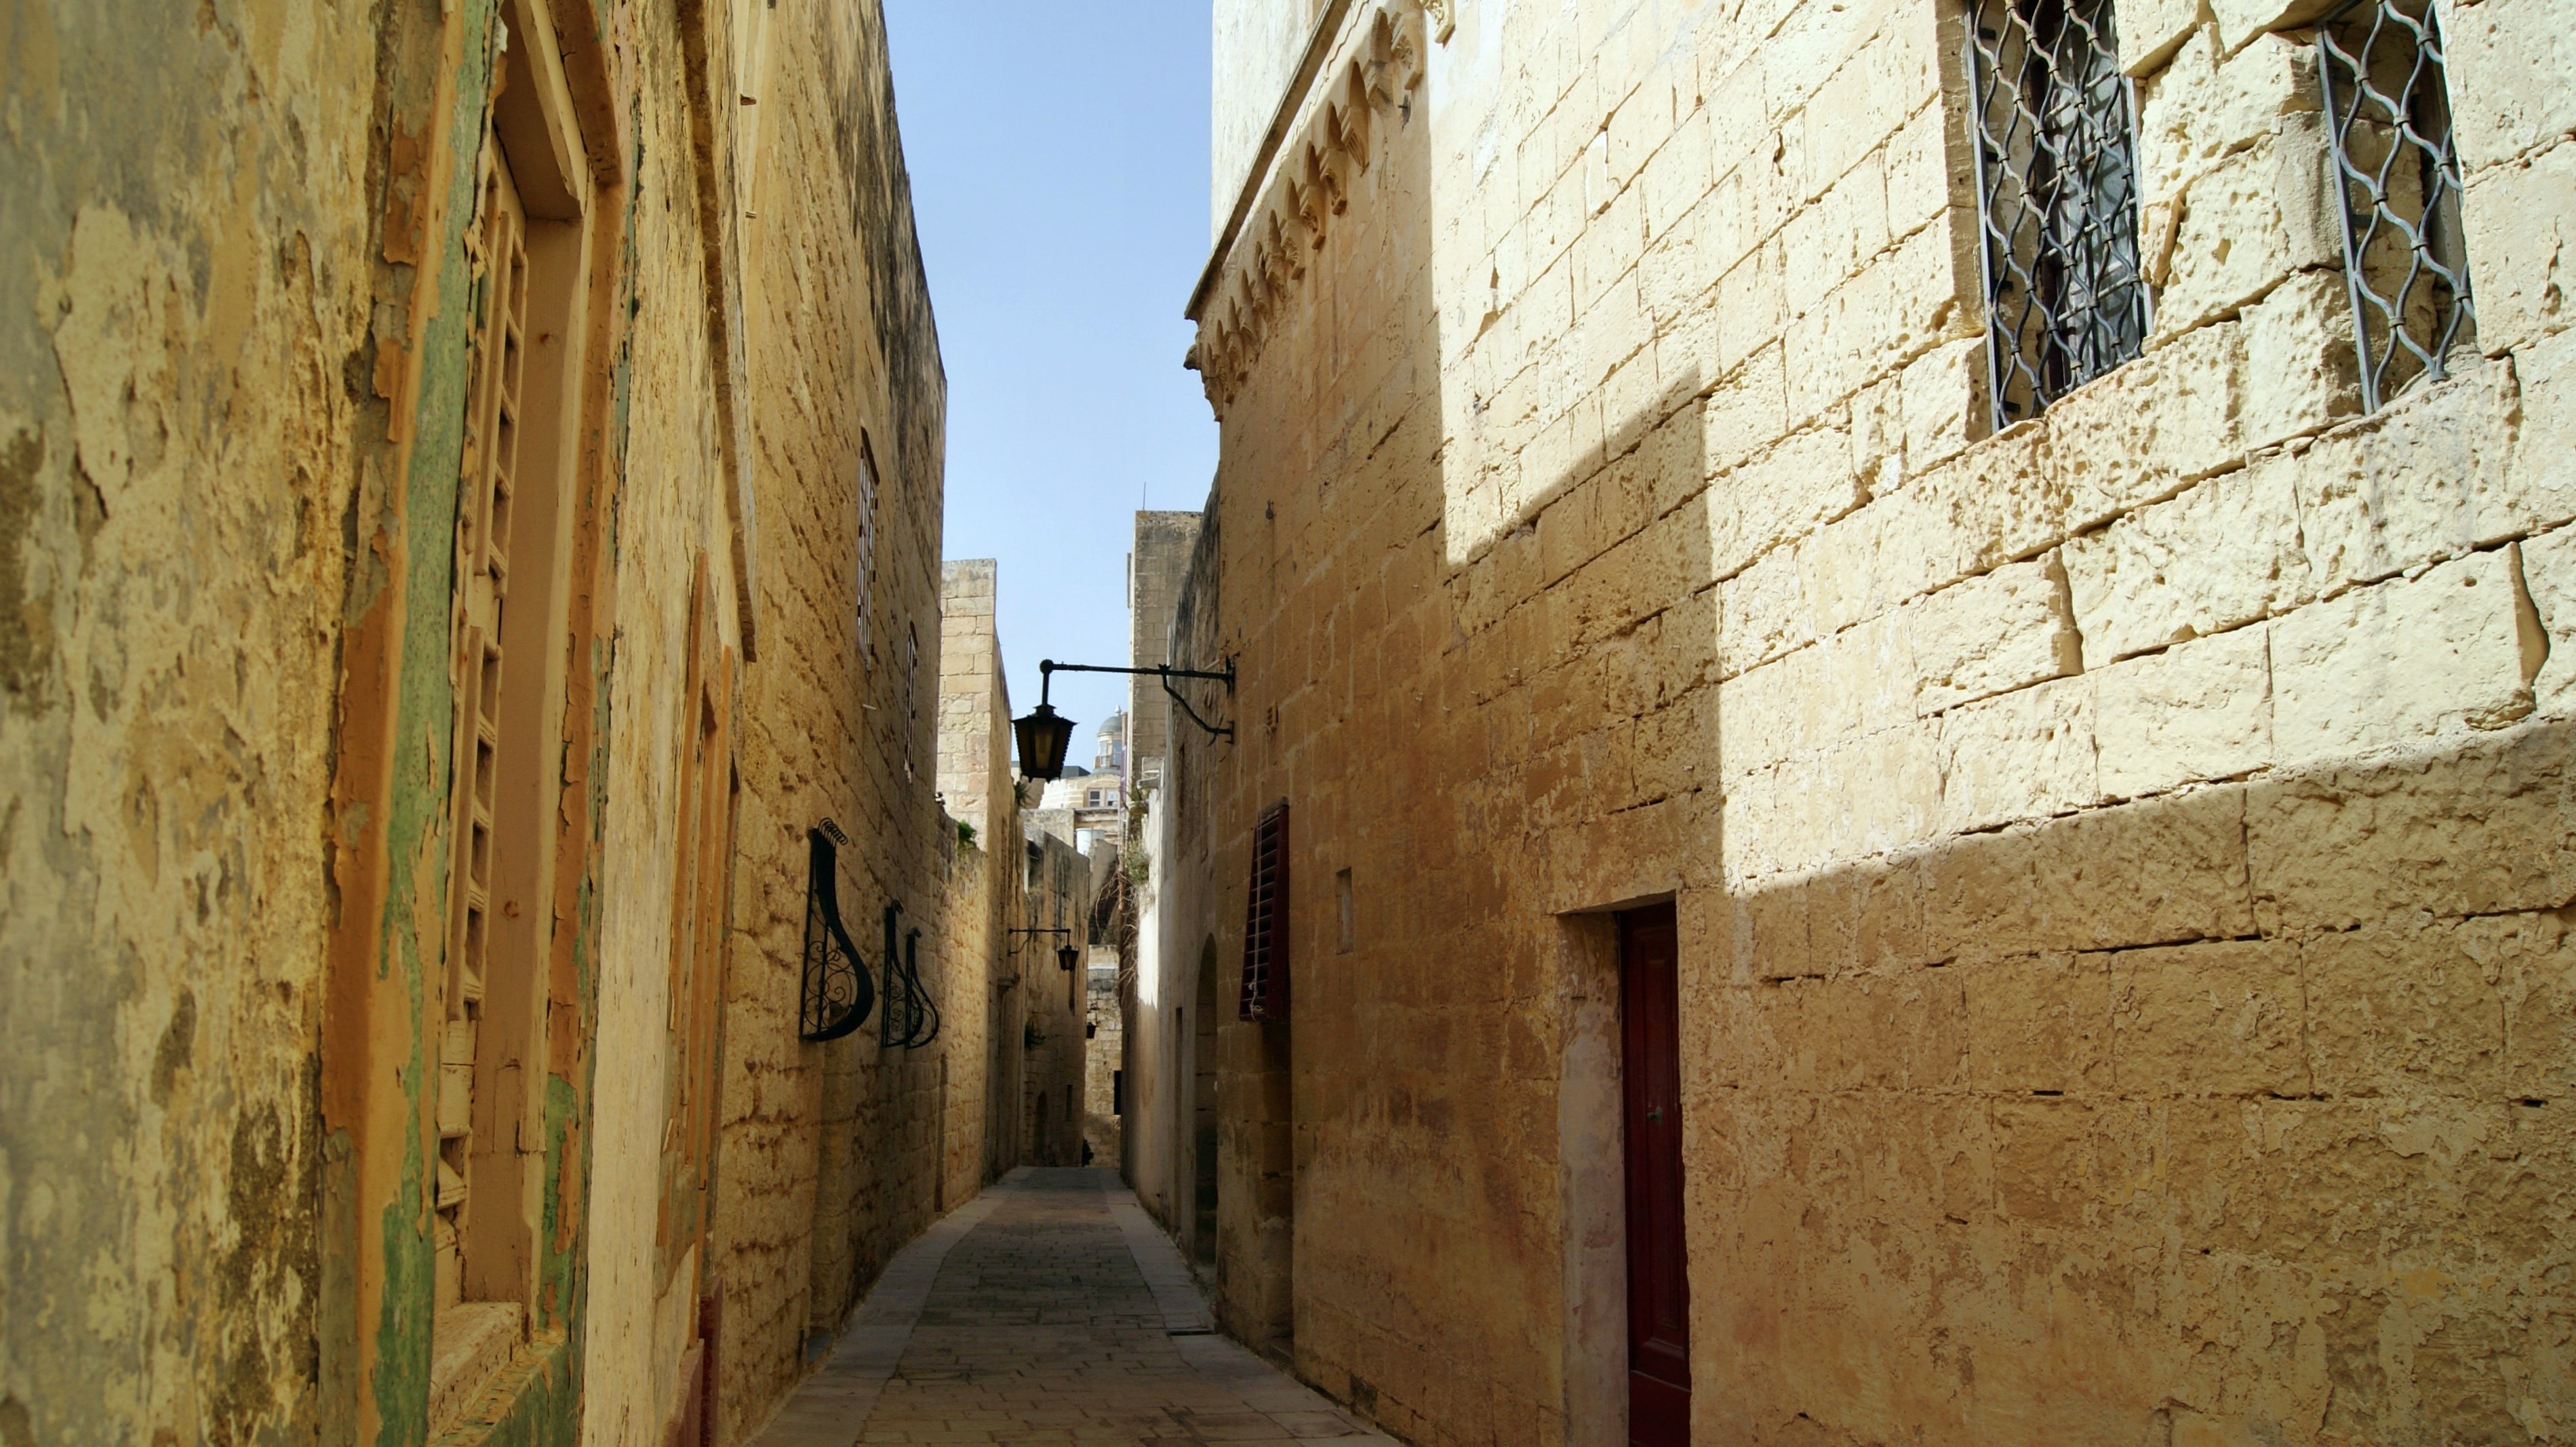
architecture, wood, road, street, town, alley, wall, village, lane, temple, ruins, infrastructure, malta, middle ages, urban area, valletta, ancient history, human settlement